Stow Longa

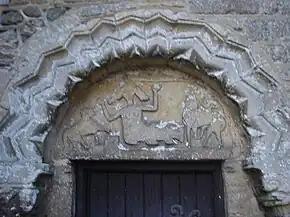
The Mermaid Stone tympanum above the door to St Botolph's Church

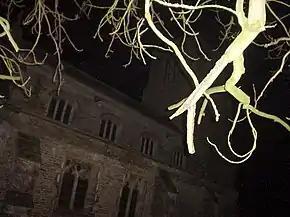
St Botolph's at night

The Anglican church of Stow Longa is known as St Botolph's, since it is dedicated to St Botolph, which dates to the 13th century, though a stone slab with inter-laced works (probably pre-Conquest) on the south-side indicates an earlier date.